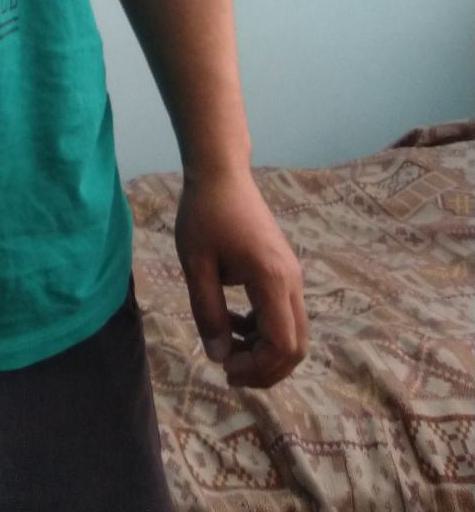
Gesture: no_gesture